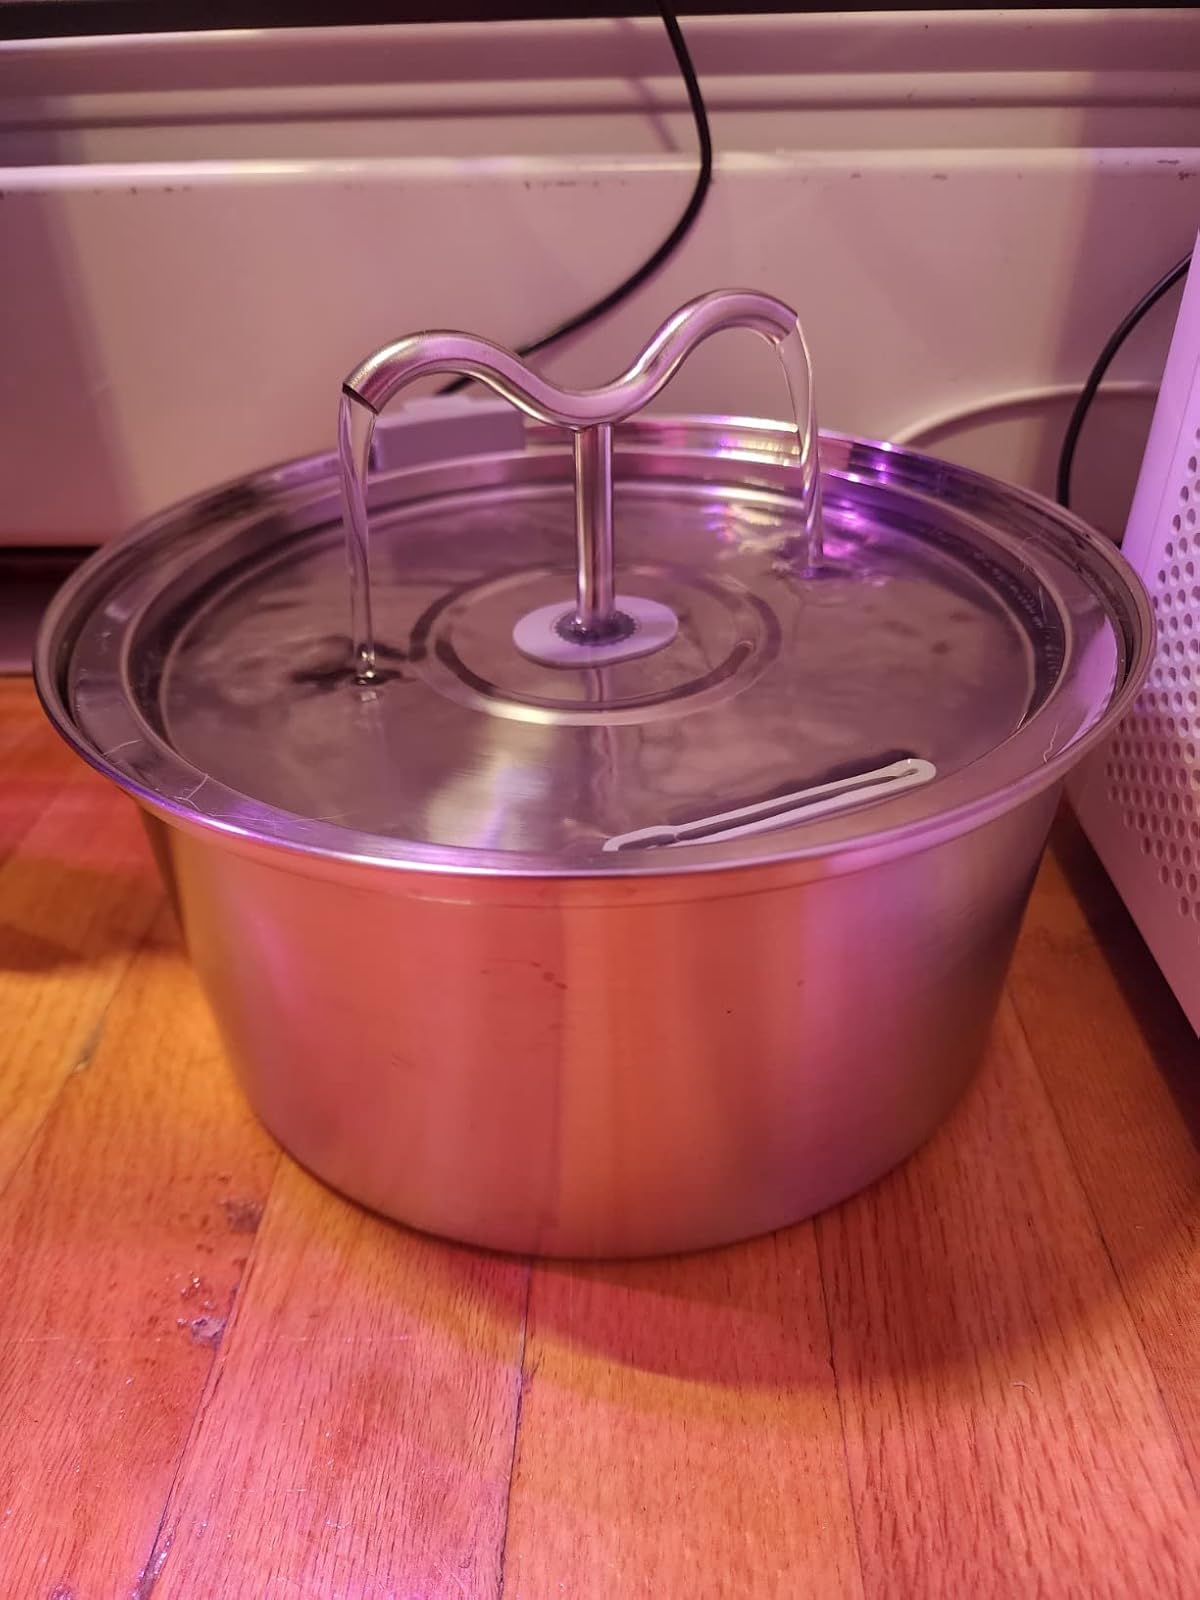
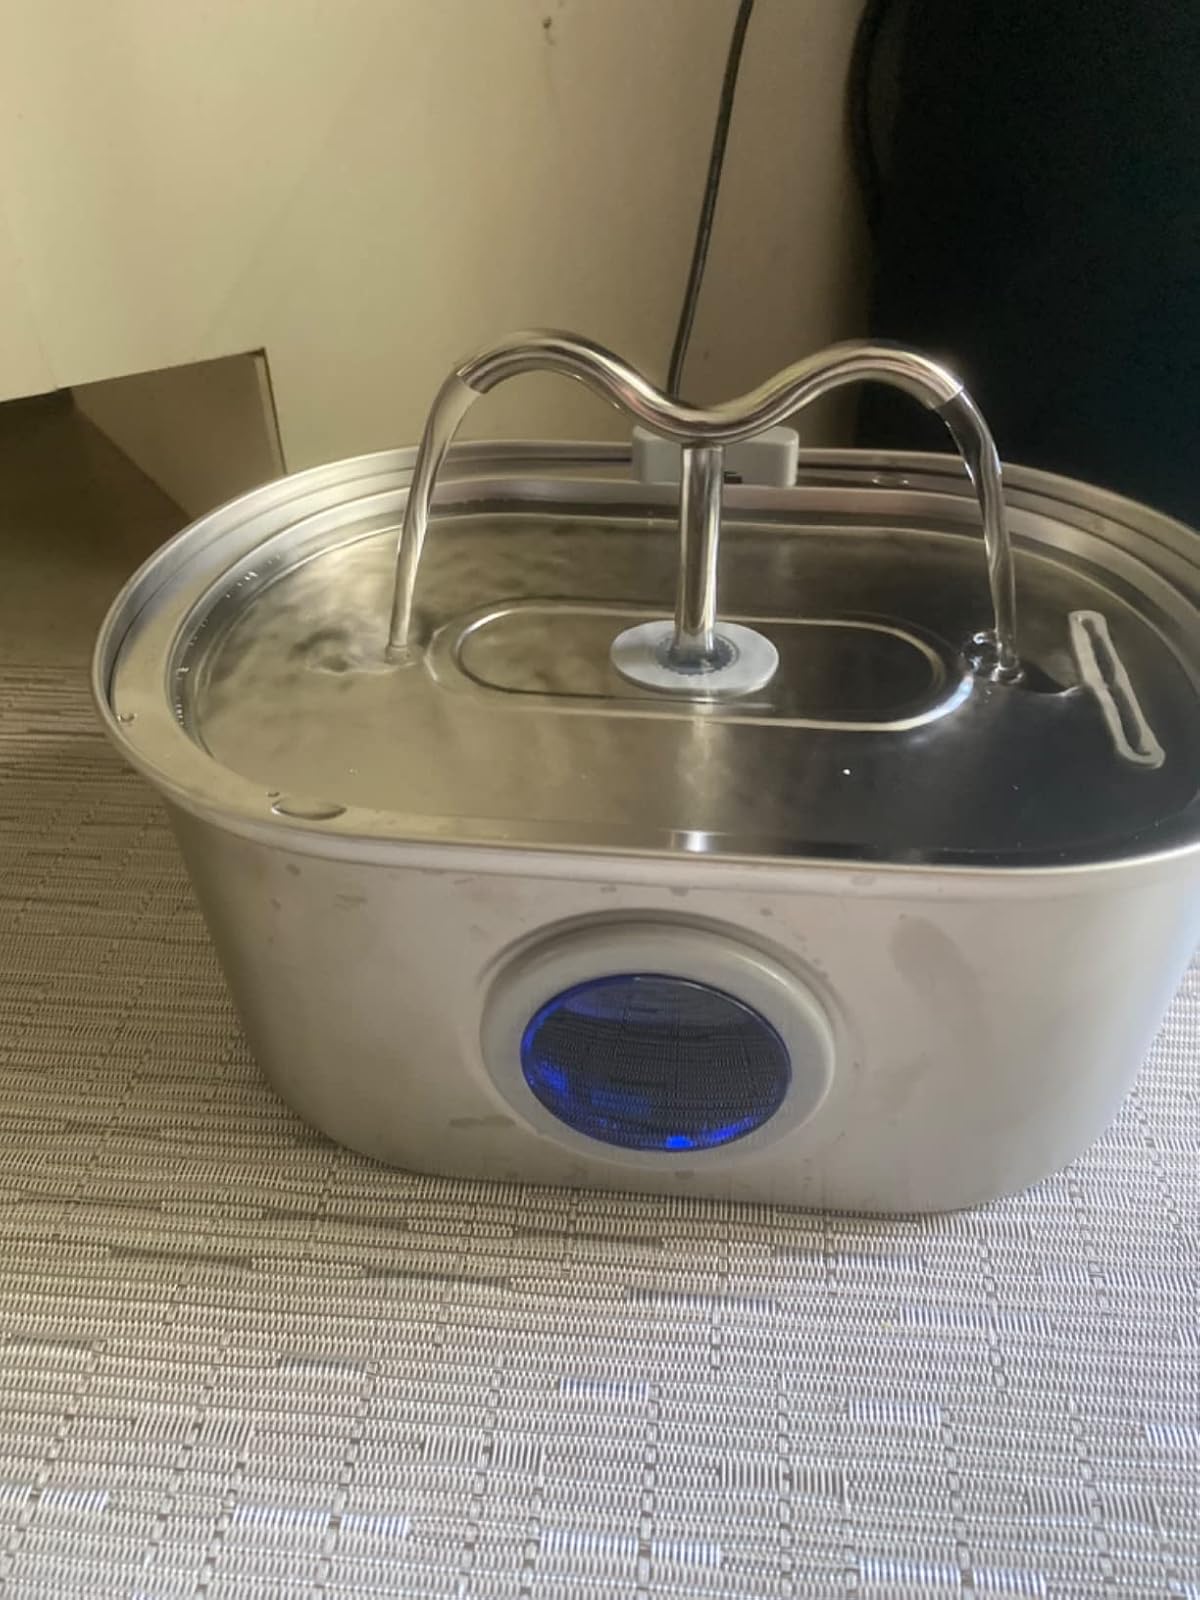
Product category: items_bowl
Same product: no